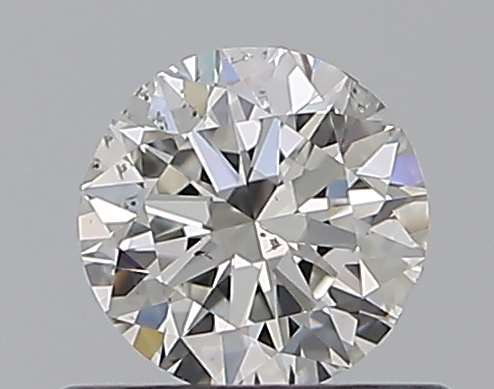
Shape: round
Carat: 0.5
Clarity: SI1
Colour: F
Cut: VG
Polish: VG
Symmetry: VG
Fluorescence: F
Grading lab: GIA
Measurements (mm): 4.93 x 5 x 3.13